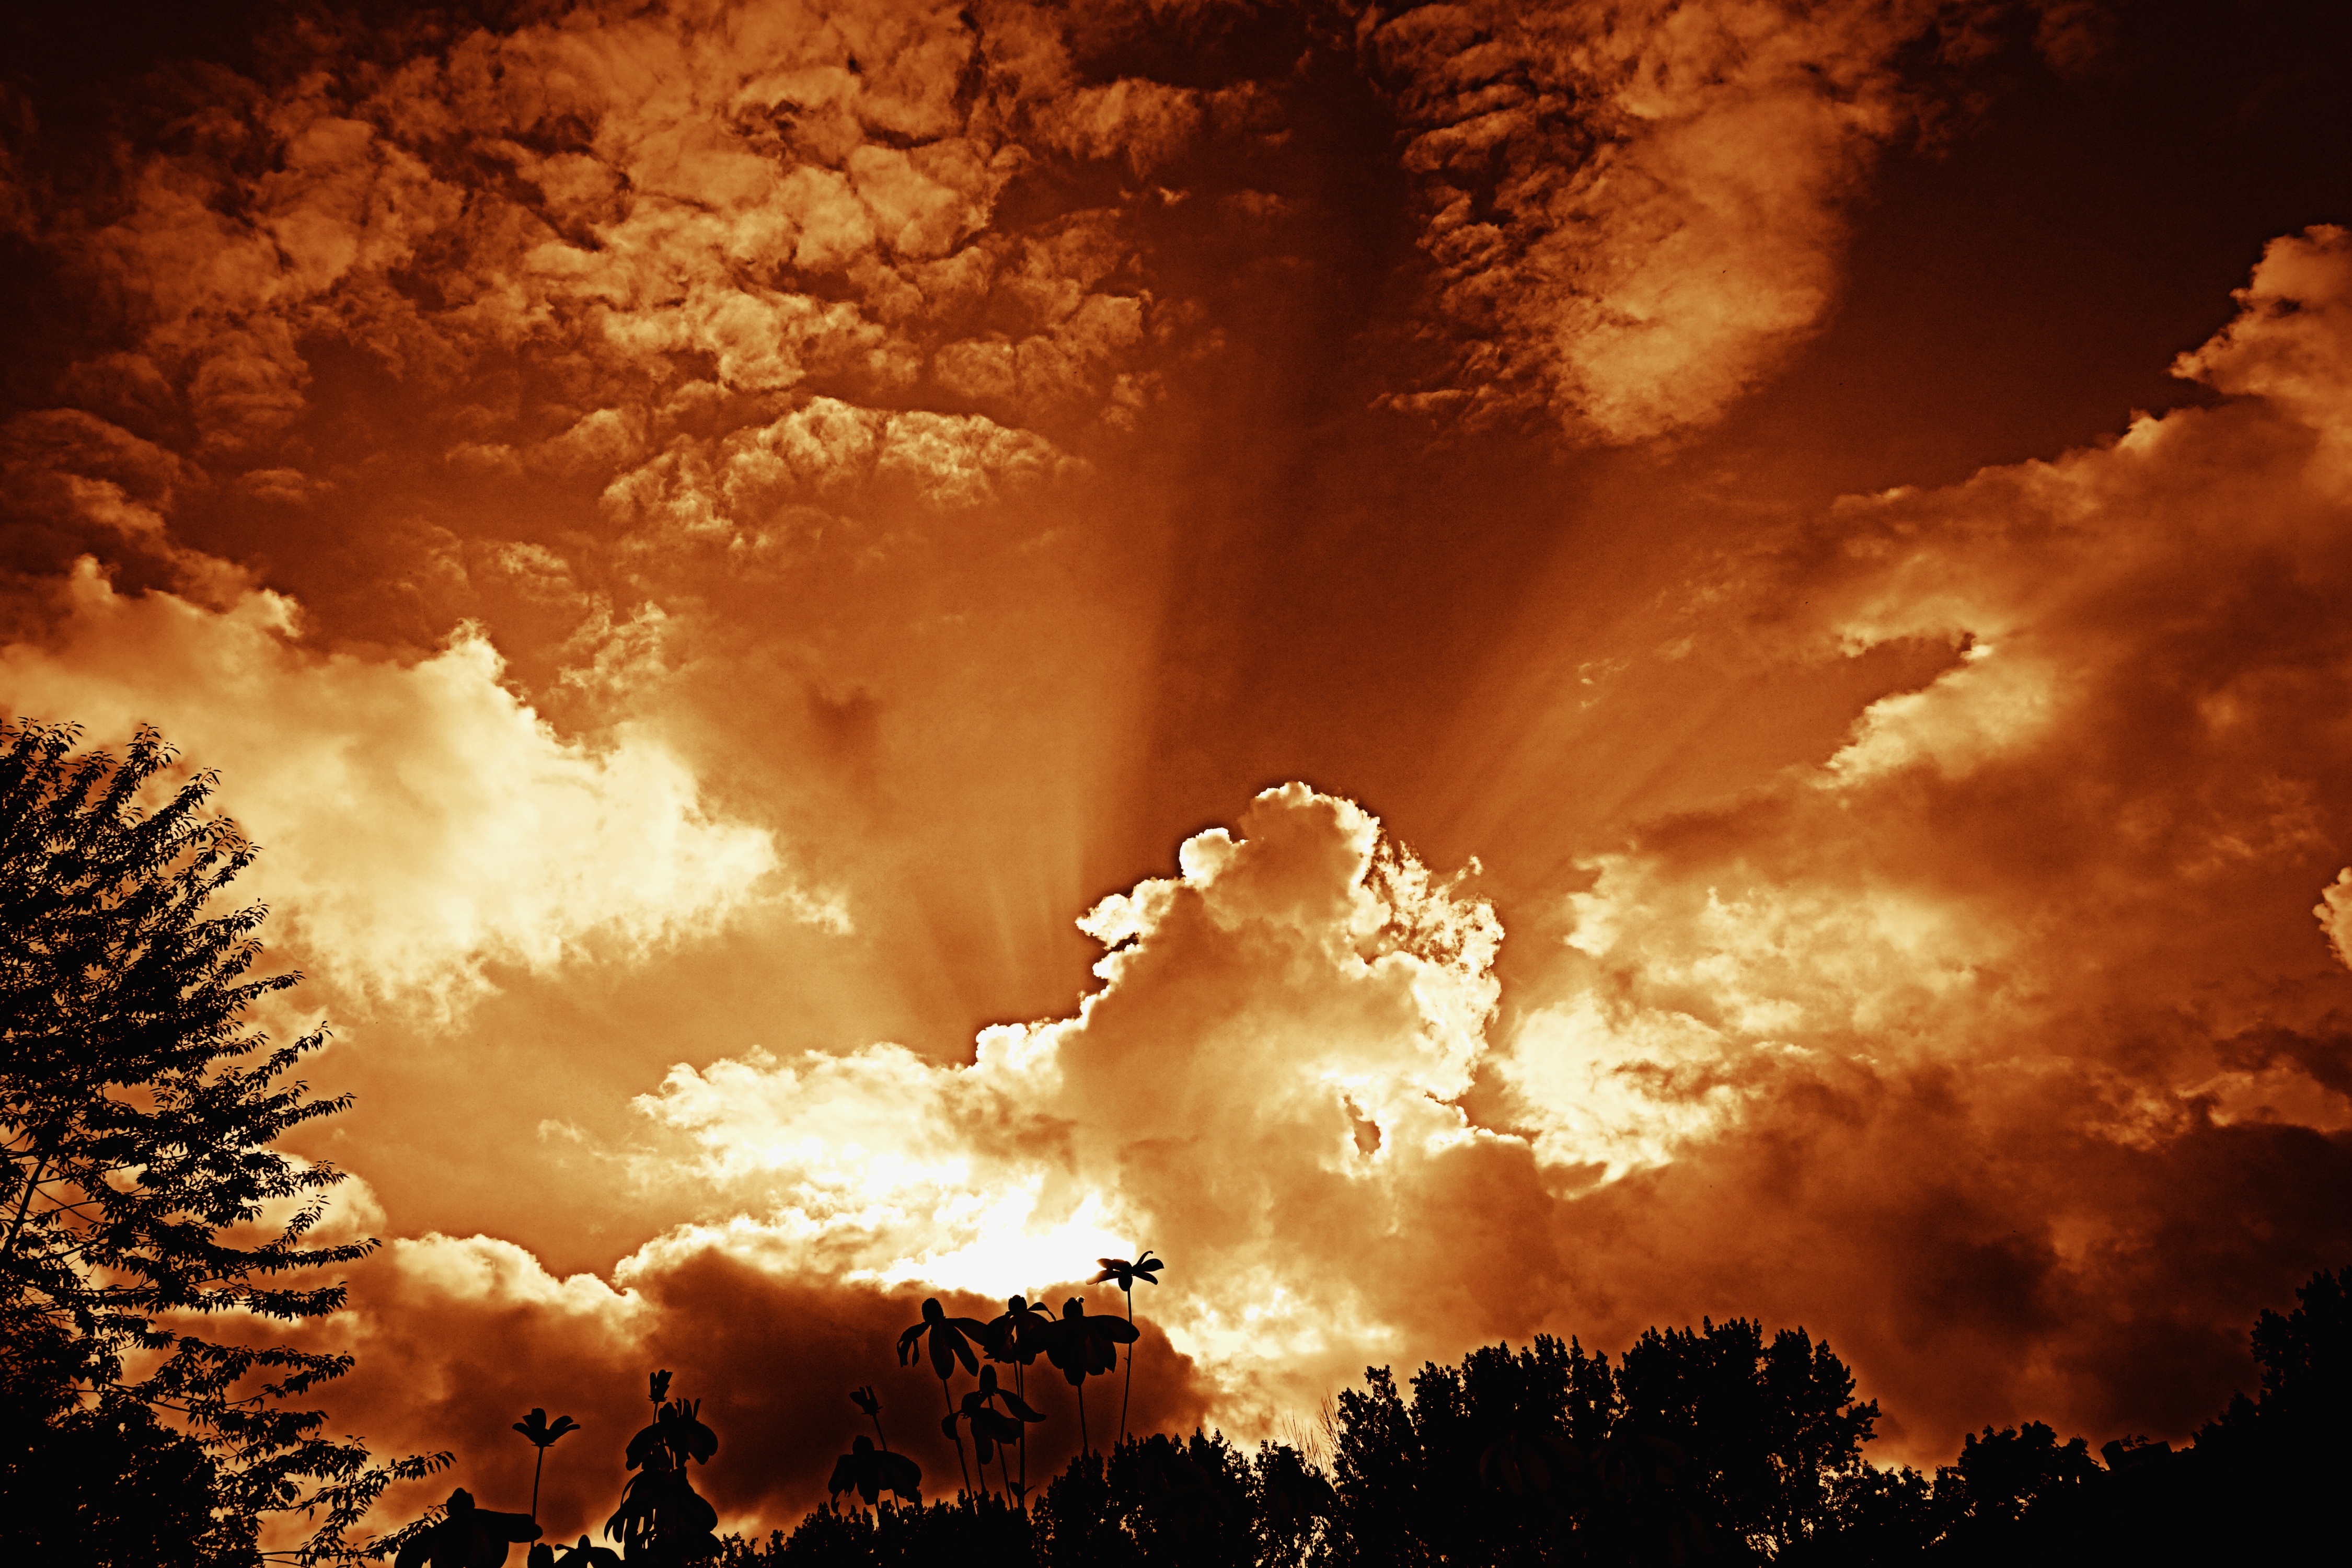
silhouette, cloud, sky, sunset, sunlight, atmosphere, explosion, clouds, meteorological phenomenon, geological phenomenon